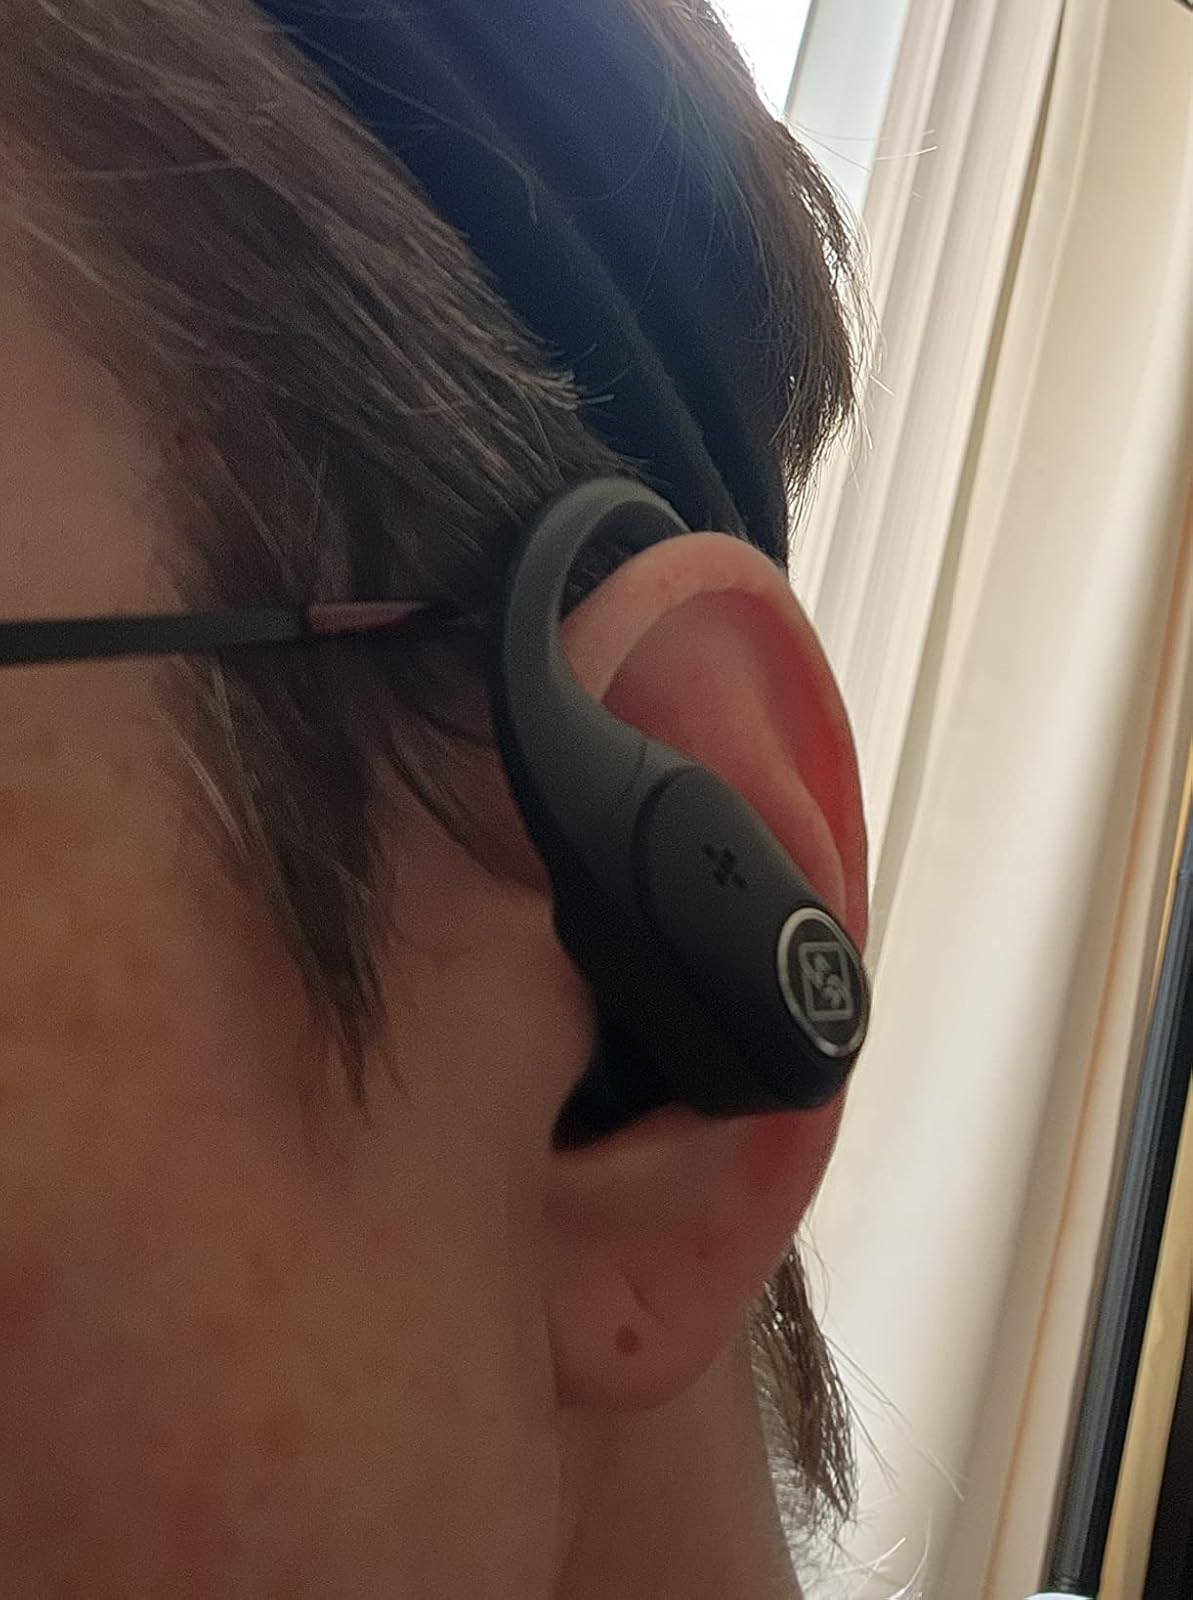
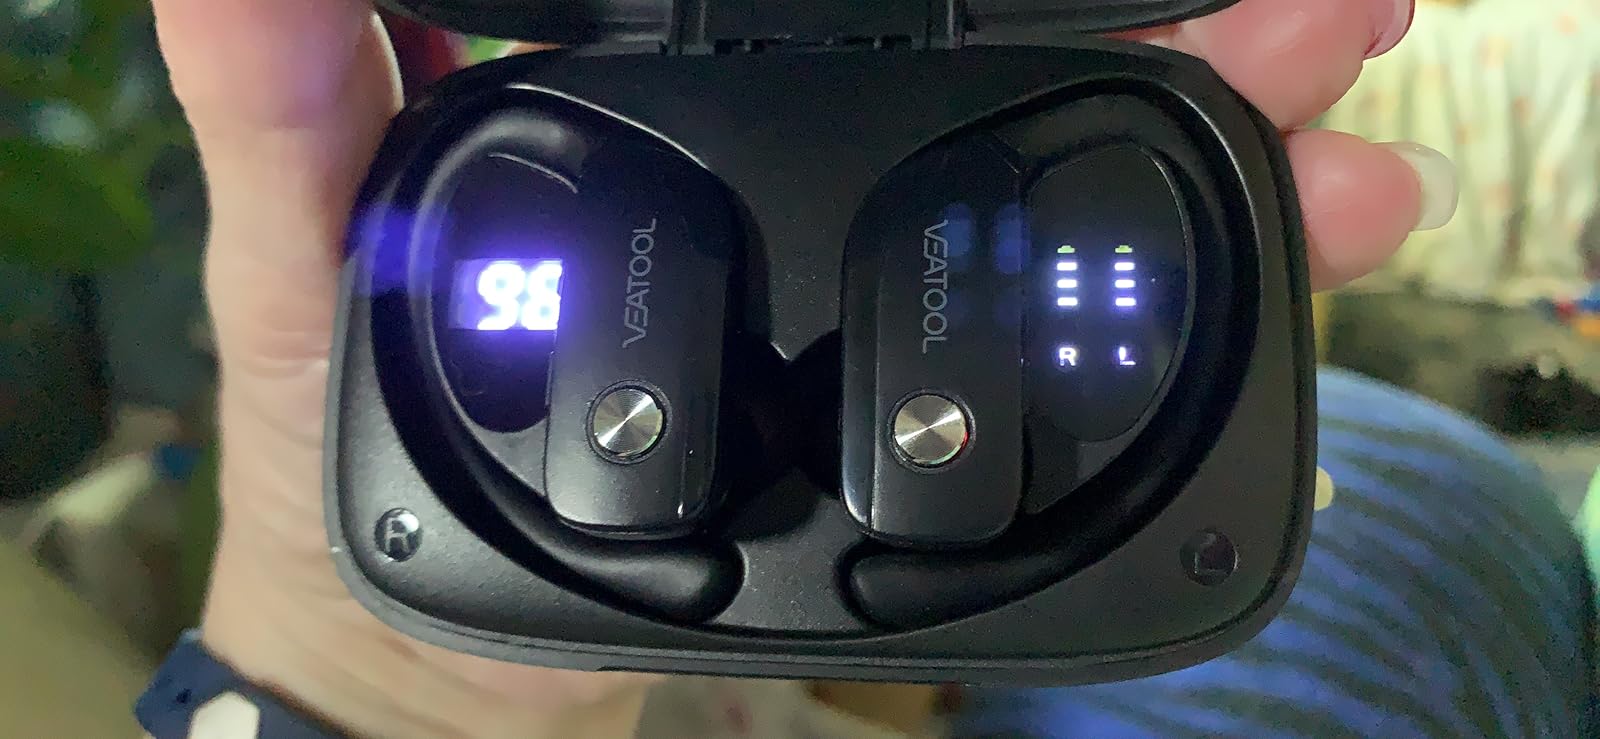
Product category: earbuds
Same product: no